Santos Degollado

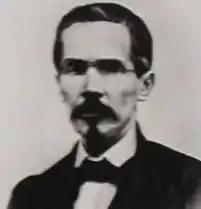
Santos Degollado

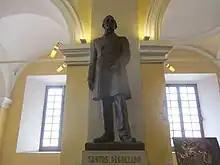
Monument in Veracruz

José Santos Degollado Sánchez (born November 1, 1811, in Hacienda de Robles, Guanajuato, Viceroyalty of New Spain – died June 15, 1861, in Llanos de Salazar, State of Mexico) was a Mexican Liberal politician and military leader. He was raised by a priest in Michoacán and worked twenty years in the cathedral in Morelia. He became a Federalist in 1836 and entered politics in 1845 when he was elected to the Michoacán legislature in 1845. He replaced his close associate Melchor Ocampo as governor of Michoacán 27 March - 6 July 1848. He joined the Revolution of Ayutla. He became governor of Jalisco when the liberals successfully ousted Antonio López de Santa Anna. As with a number of rising Liberals, Degollado was not formally trained as a soldier, but gained military experience in the Revolution of Ayutla. He later fought for Benito Juárez's government. During Benito Juárez's presidency he served as Secretary of War and Navy and as Secretary of External Affairs. Degollado was a close friend of Guillermo Prieto and of Melchor Ocampo and fought by his side in many battles. Degollado was a resilient military leader, experiencing defeat after defeat in the Reform War that pitted the constitutional liberal government of Juárez against the conservatives. The army fielded by the conservatives was larger and better trained than the liberals' forces, but the liberals managed to achieve a stalemate for over two years and in the end triumphed. The liberal victory was not achieved by Degollado, who was in disgrace at the end of the war. Degollado was known as the "hero of defeats" for his ability to raise yet another army after yet another defeat. An experienced general who joined the liberal cause, General López Uraga, gave President Juárez a scathing assessment of the liberal army and Degollados's command of it. He had given everything he could to achieve a liberal victory, but his record of defeats meant his men were demoralized although continued to be loyal to him.